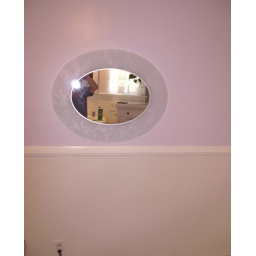
This is the wall after. There will be a dressing table under the mirror later